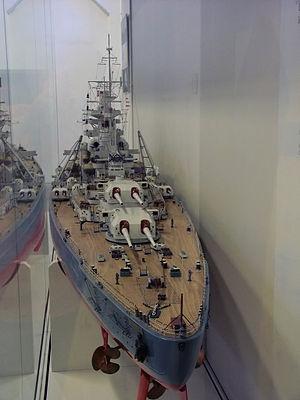
Expedition: Bismarck est un documentaire de 90 minutes produit en 2002 pour Discovery Channel par Andrew Wight et le Canadien James Cameron, réalisé par James Cameron et Gary Johnstone et dont la narration est faite par Lance Henriksen. Le film suit une expédition sous-marine sur et dans l'épave du Bismarck, cuirassé allemand coulé en 1941.
Le navire de ligne, ou bâtiment de ligne ou encore vaisseau de ligne, quand il s'agissait d'un voilier, est le navire de guerre qui fut le fondement de la guerre navale entre les marines européennes, du début du XVIIᵉ siècle au milieu du XXᵉ siècle. Dans le jargon de la marine nationale française de la première moitié du XXᵉ siècle, les bâtiments de ligne étaient surnommés « gros cul » par les marins, en raison de leur tonnage élevé.
Le musée d'histoire militaire de Dresde est le musée le plus important des forces militaires allemandes avec le Luftwaffenmuseum der Bundeswehr de Berlin Gatow. Ce musée est situé dans un ancien arsenal militaire qui se trouve à Albertstadt, dans la banlieue de Dresde et a été ouvert en 1972 à l'époque de l'Allemagne de l'Est. Il est administré par le bureau de recherche d'histoire militaire des forces armées allemandes, basé à Potsdam.